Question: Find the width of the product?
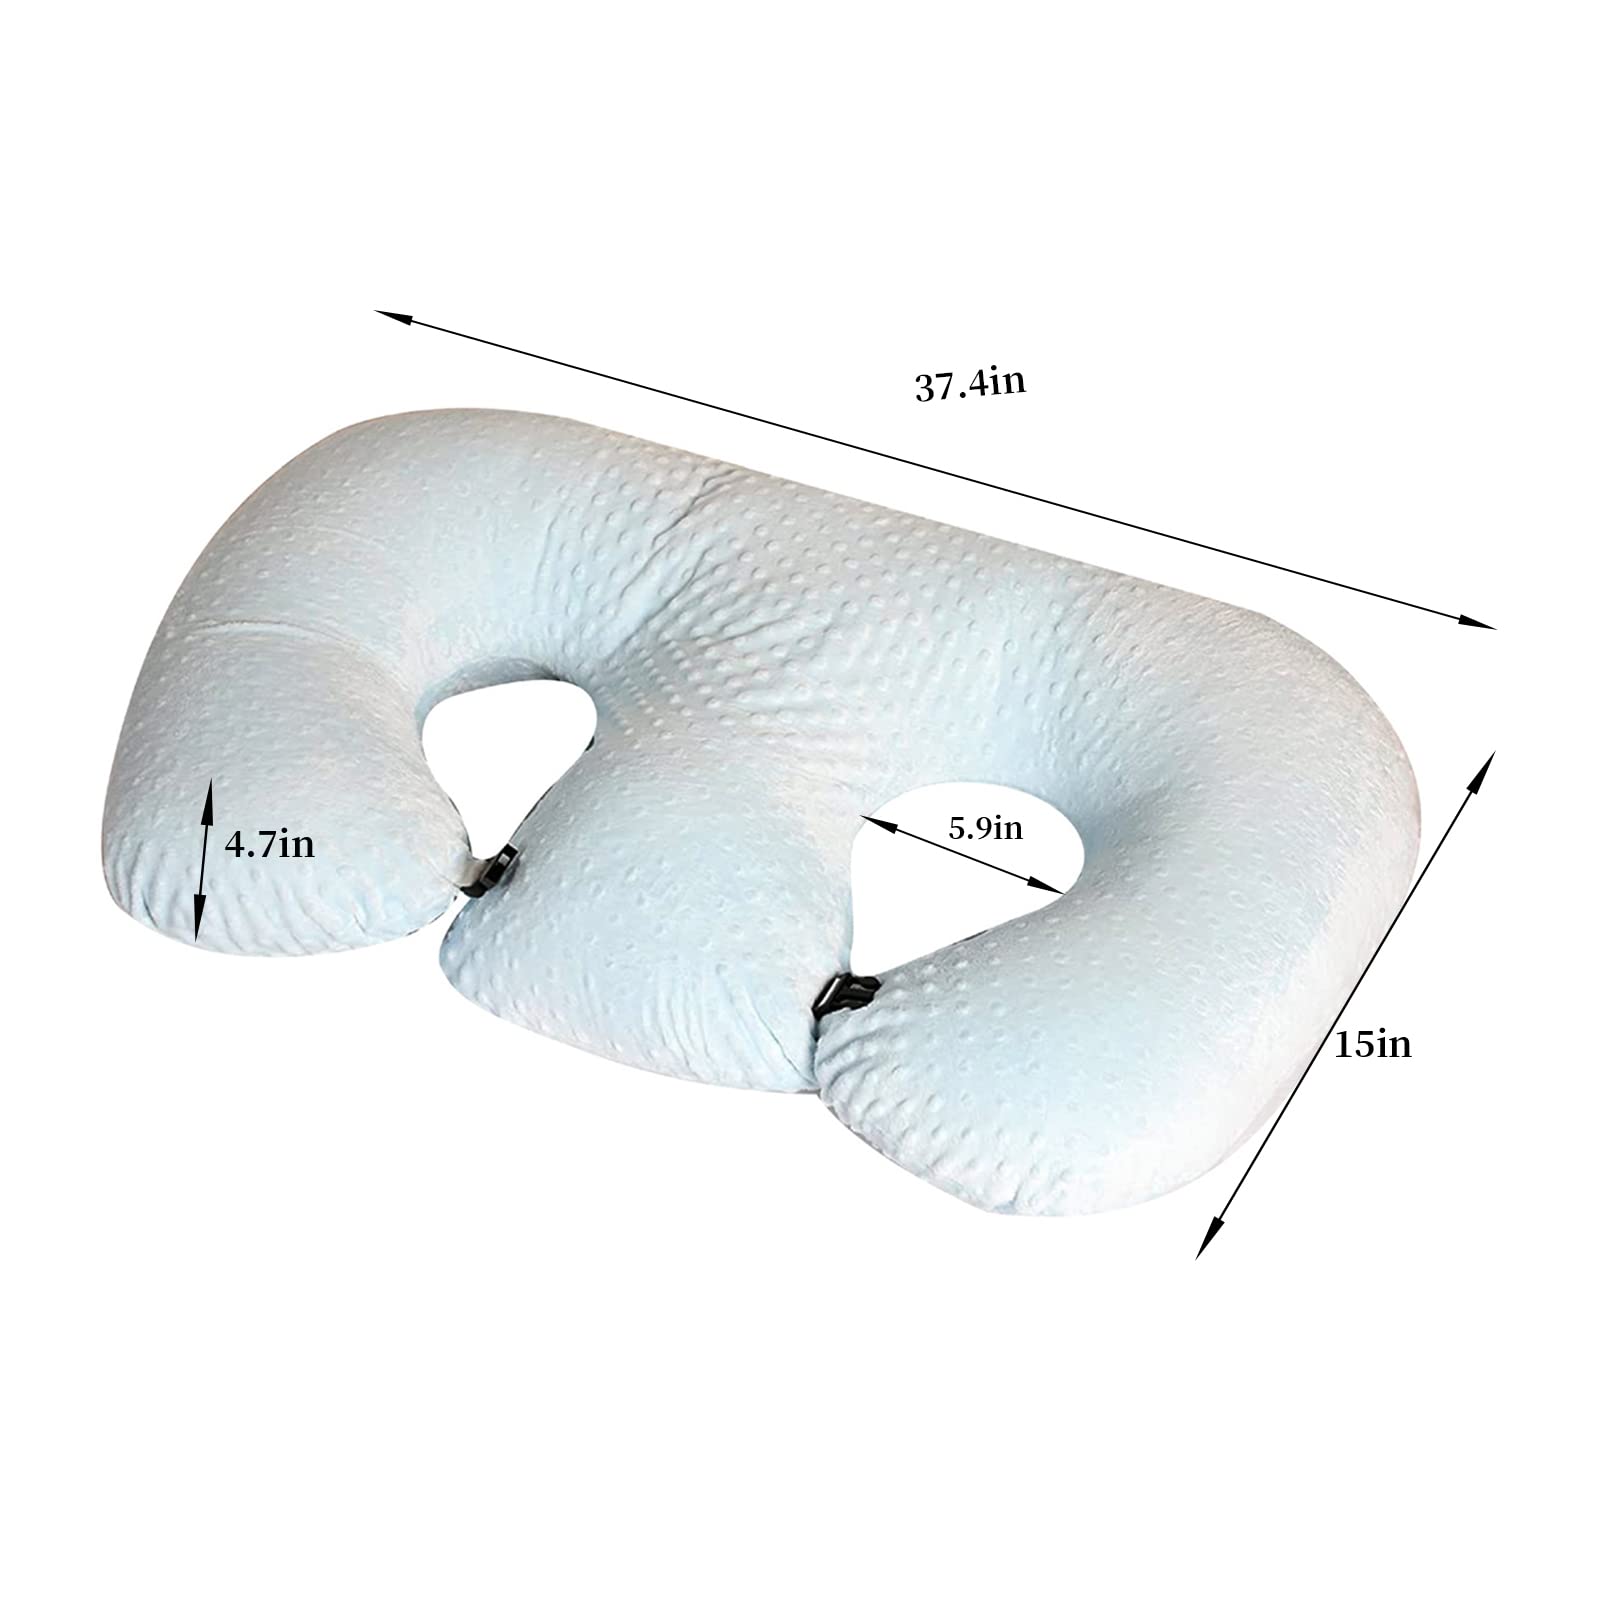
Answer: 15.0 inch